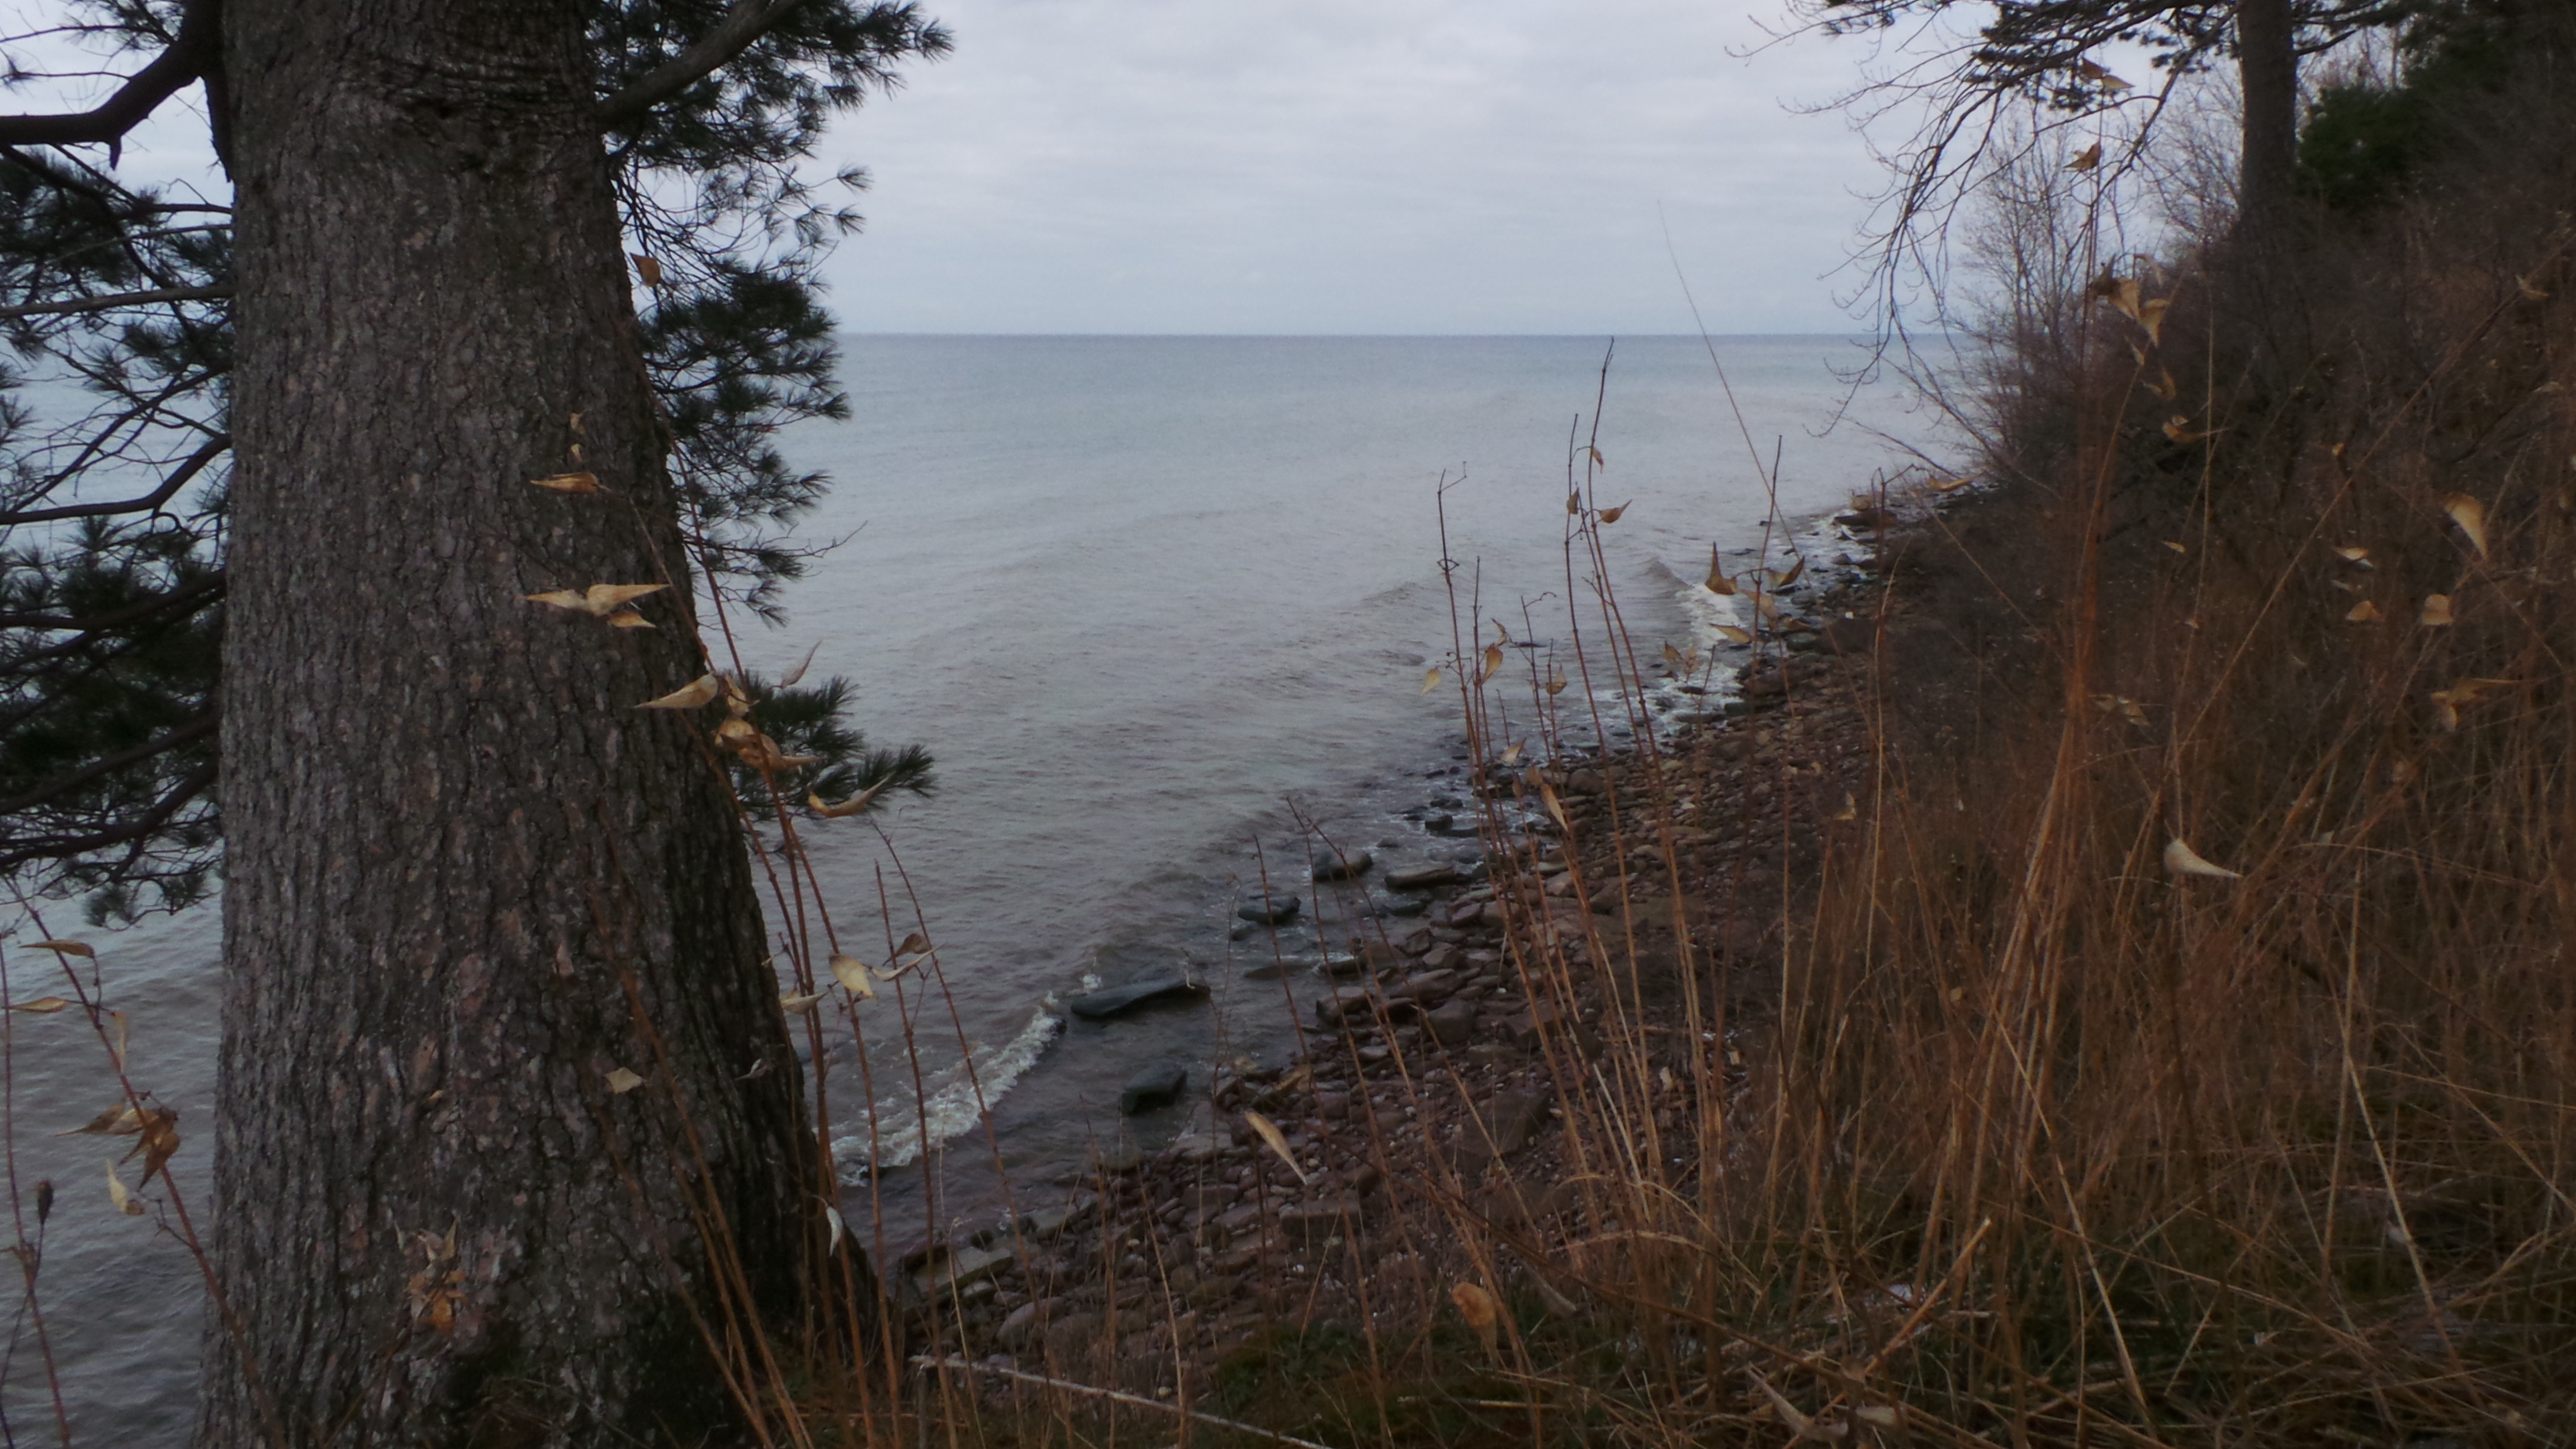
sea, coast, tree, water, nature, wilderness, winter, trail, morning, shore, lake, wetland, habitat, natural environment, atmospheric phenomenon